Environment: real
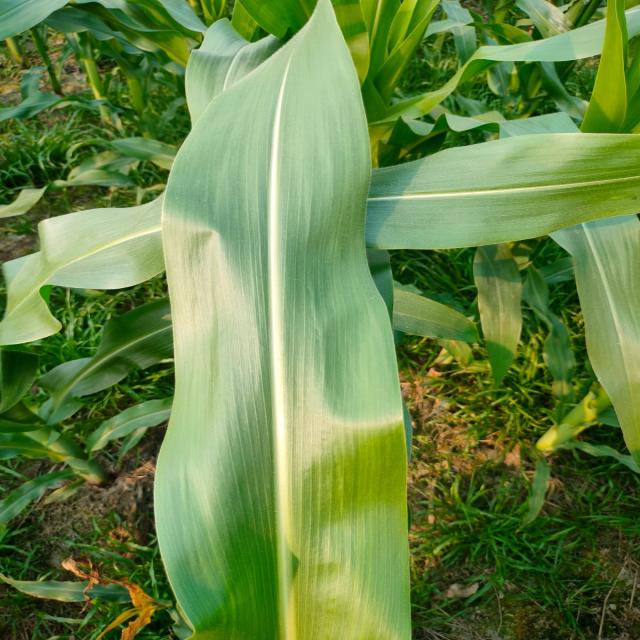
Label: healthy